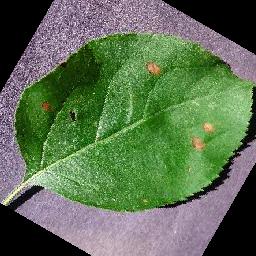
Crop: apple
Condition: black_rot